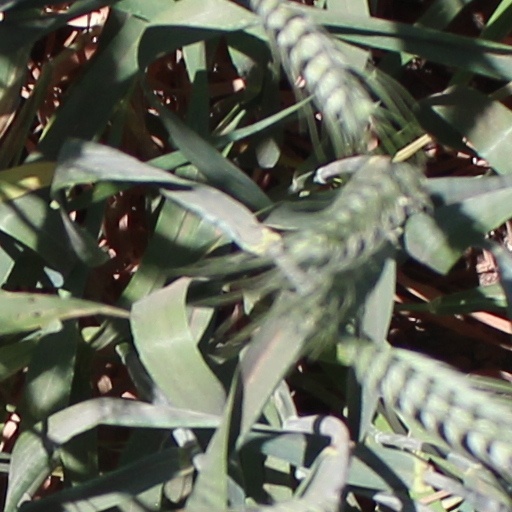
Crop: wheat